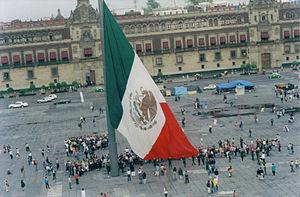
Le drapeau du Mexique est le drapeau national et le pavillon national du Mexique. Ce drapeau tricolore est rectangulaire de proportions 4/7 à bandes verticales vert, blanc et rouge de même taille. En son centre, sur la bande blanche, figurent les armes du Mexique, représentant un aigle mexicain perché sur un figuier de Barbarie, dévorant un serpent.